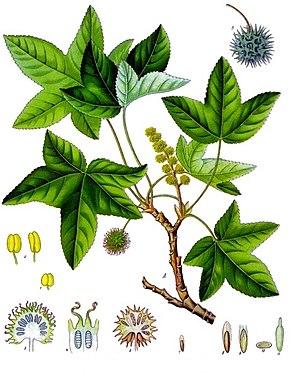
Liquidambar orientalis, aussi appelé copalme d'Orient, est un arbre de la famille des Hamamelidaceae, ou des Altingiaceae selon la classification phylogénétique.